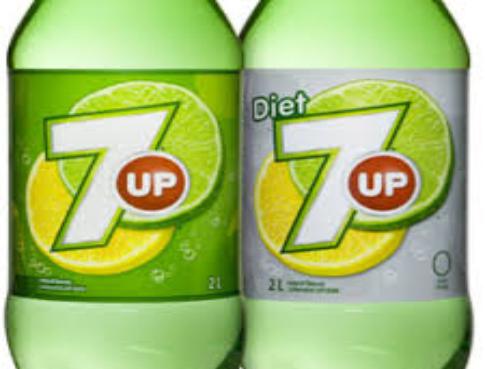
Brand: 7-Up
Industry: Food